The New Centurions

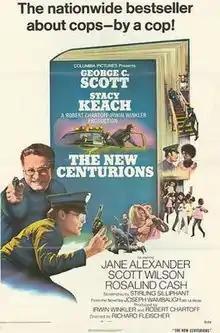
Theatrical release poster

The New Centurions is a 1972 American neo-noir action crime film based on the 1971 novel of the same name by author and policeman (both at that time) Joseph Wambaugh. It stars George C. Scott, Stacy Keach, Scott Wilson, Jane Alexander, Rosalind Cash, Erik Estrada, and James Sikking, and was directed by Richard Fleischer.